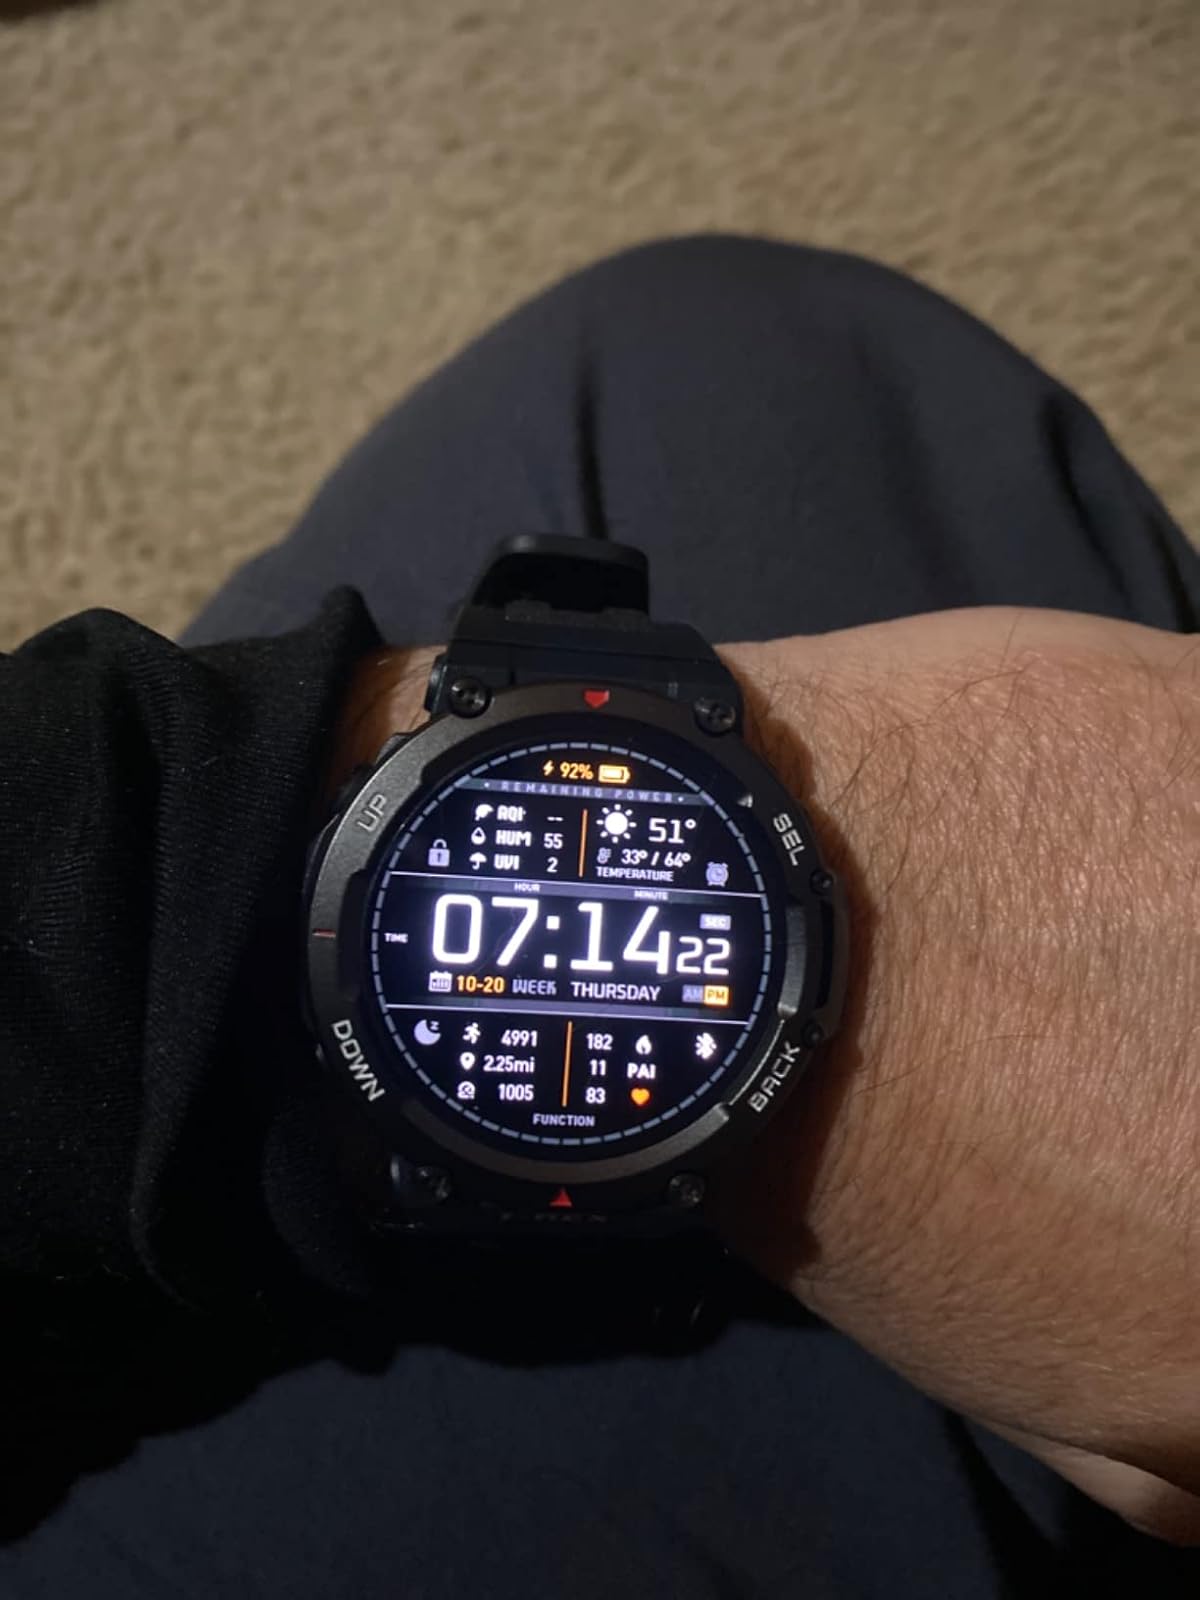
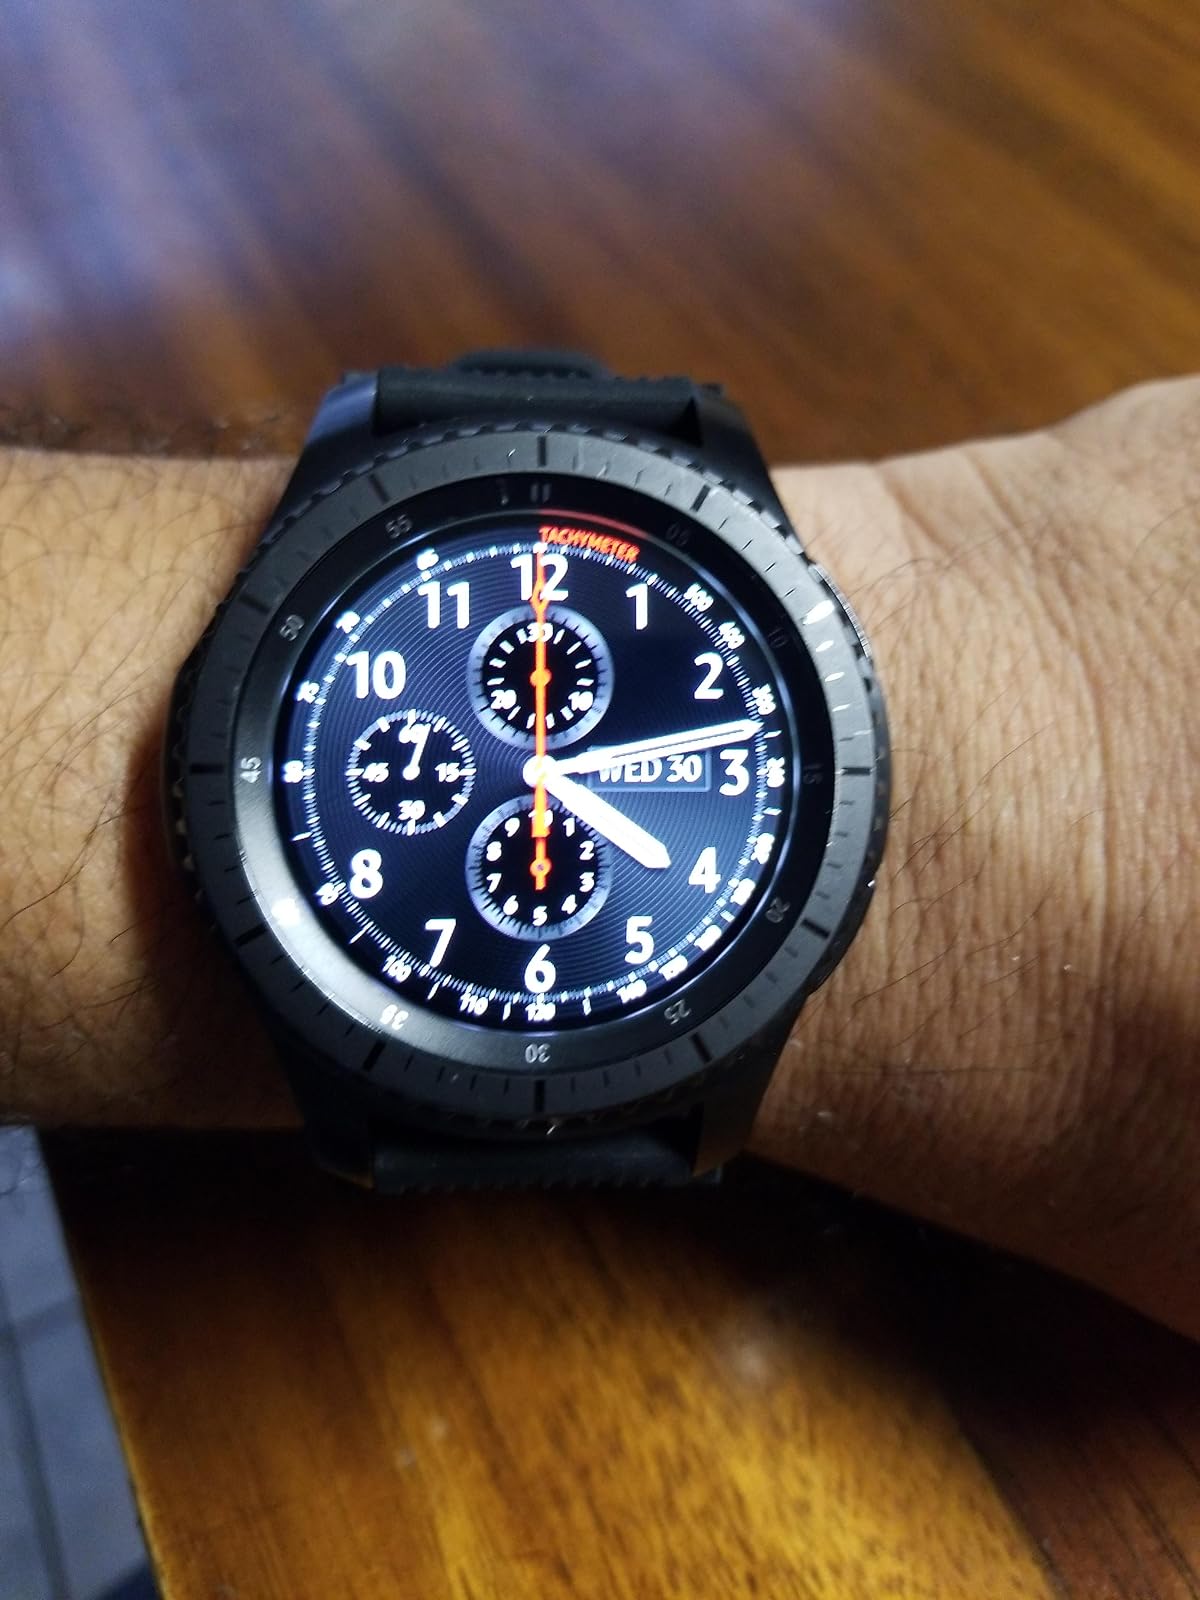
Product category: smartwatch
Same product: no